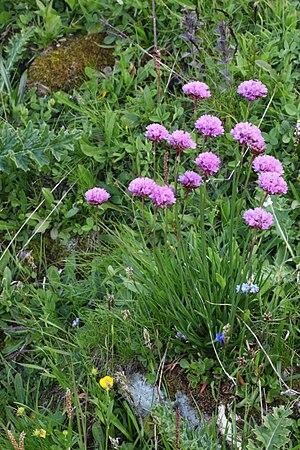
Fleurs d'Armérie des Alpes au lac d'Amour (Savoie).